Iris graminea

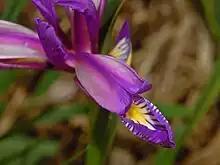
The flower of the "Iris graminea"

"I. graminea" is hardy between USDA Zones 3 and 9 and Europe Zone H2. It can survive temperatures as low as −20 °C. During the winter, the foliage dies back, leaving the rhizome under the ground. In very cold climates, a mulch may help the plant survive.